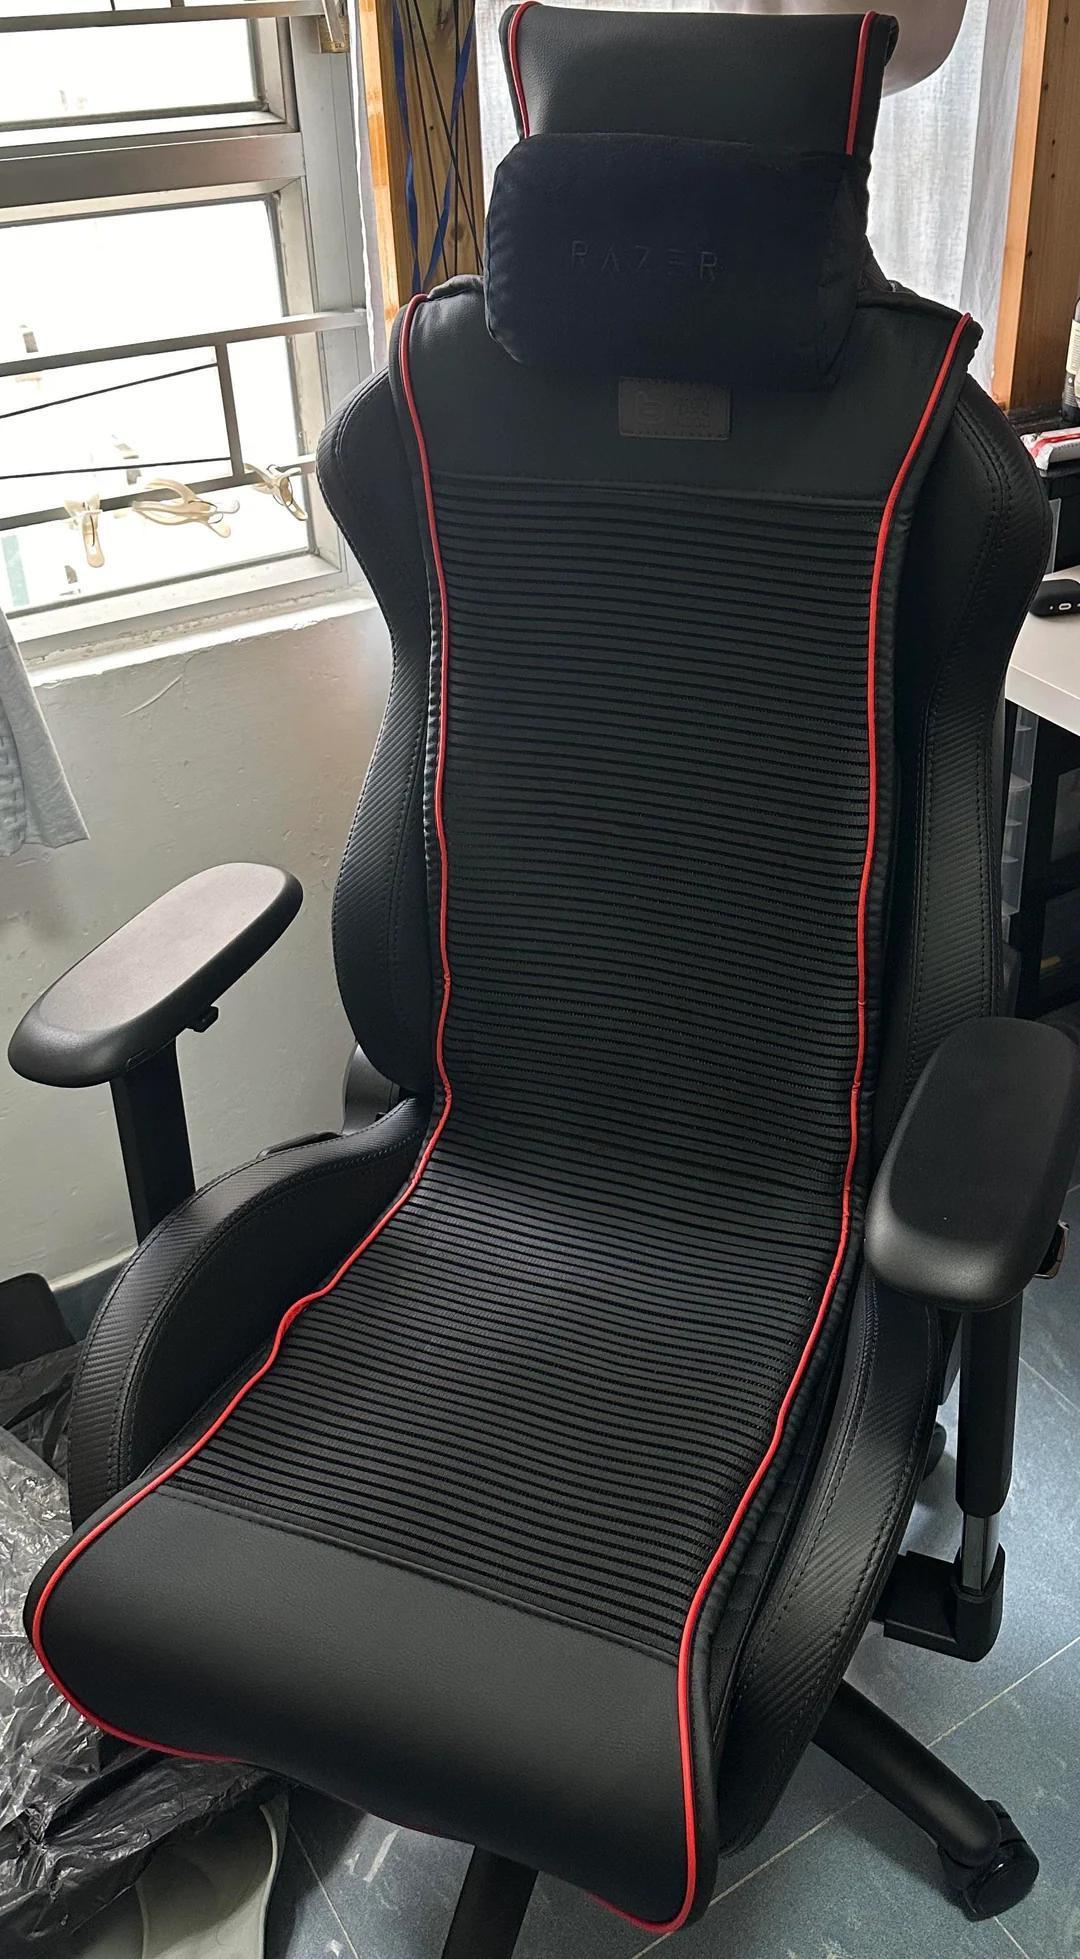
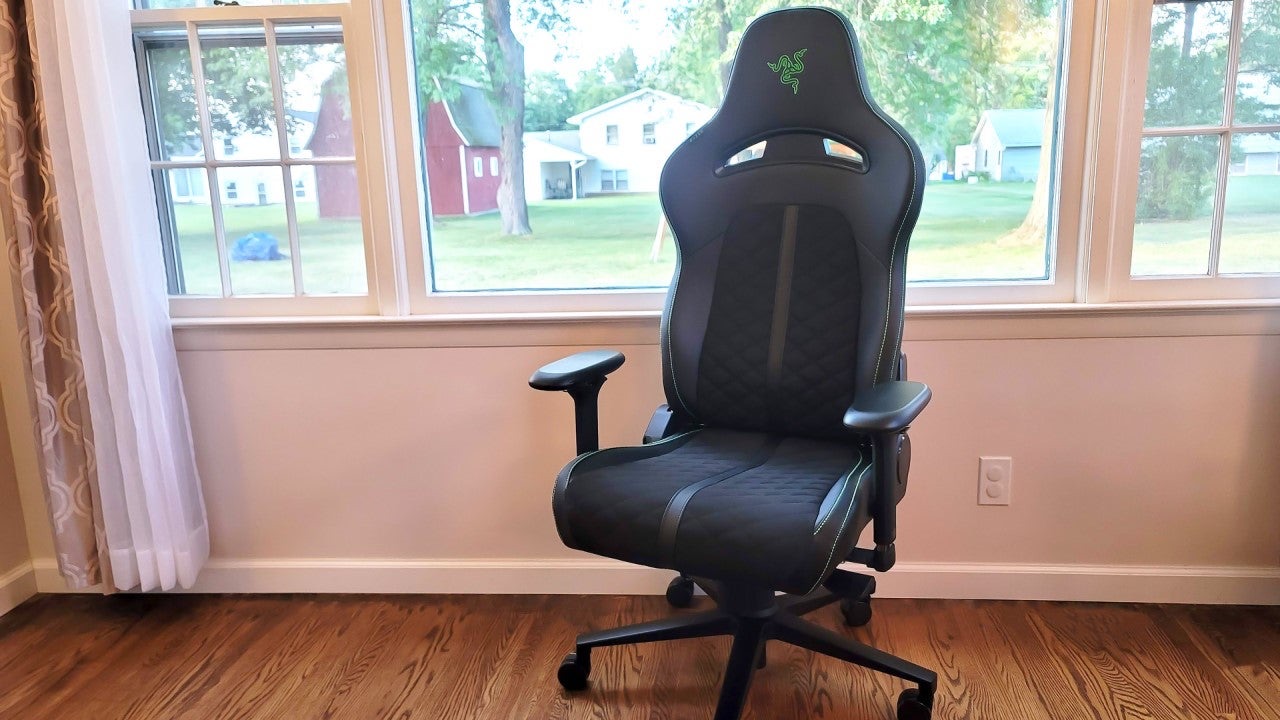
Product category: items_chair
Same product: no